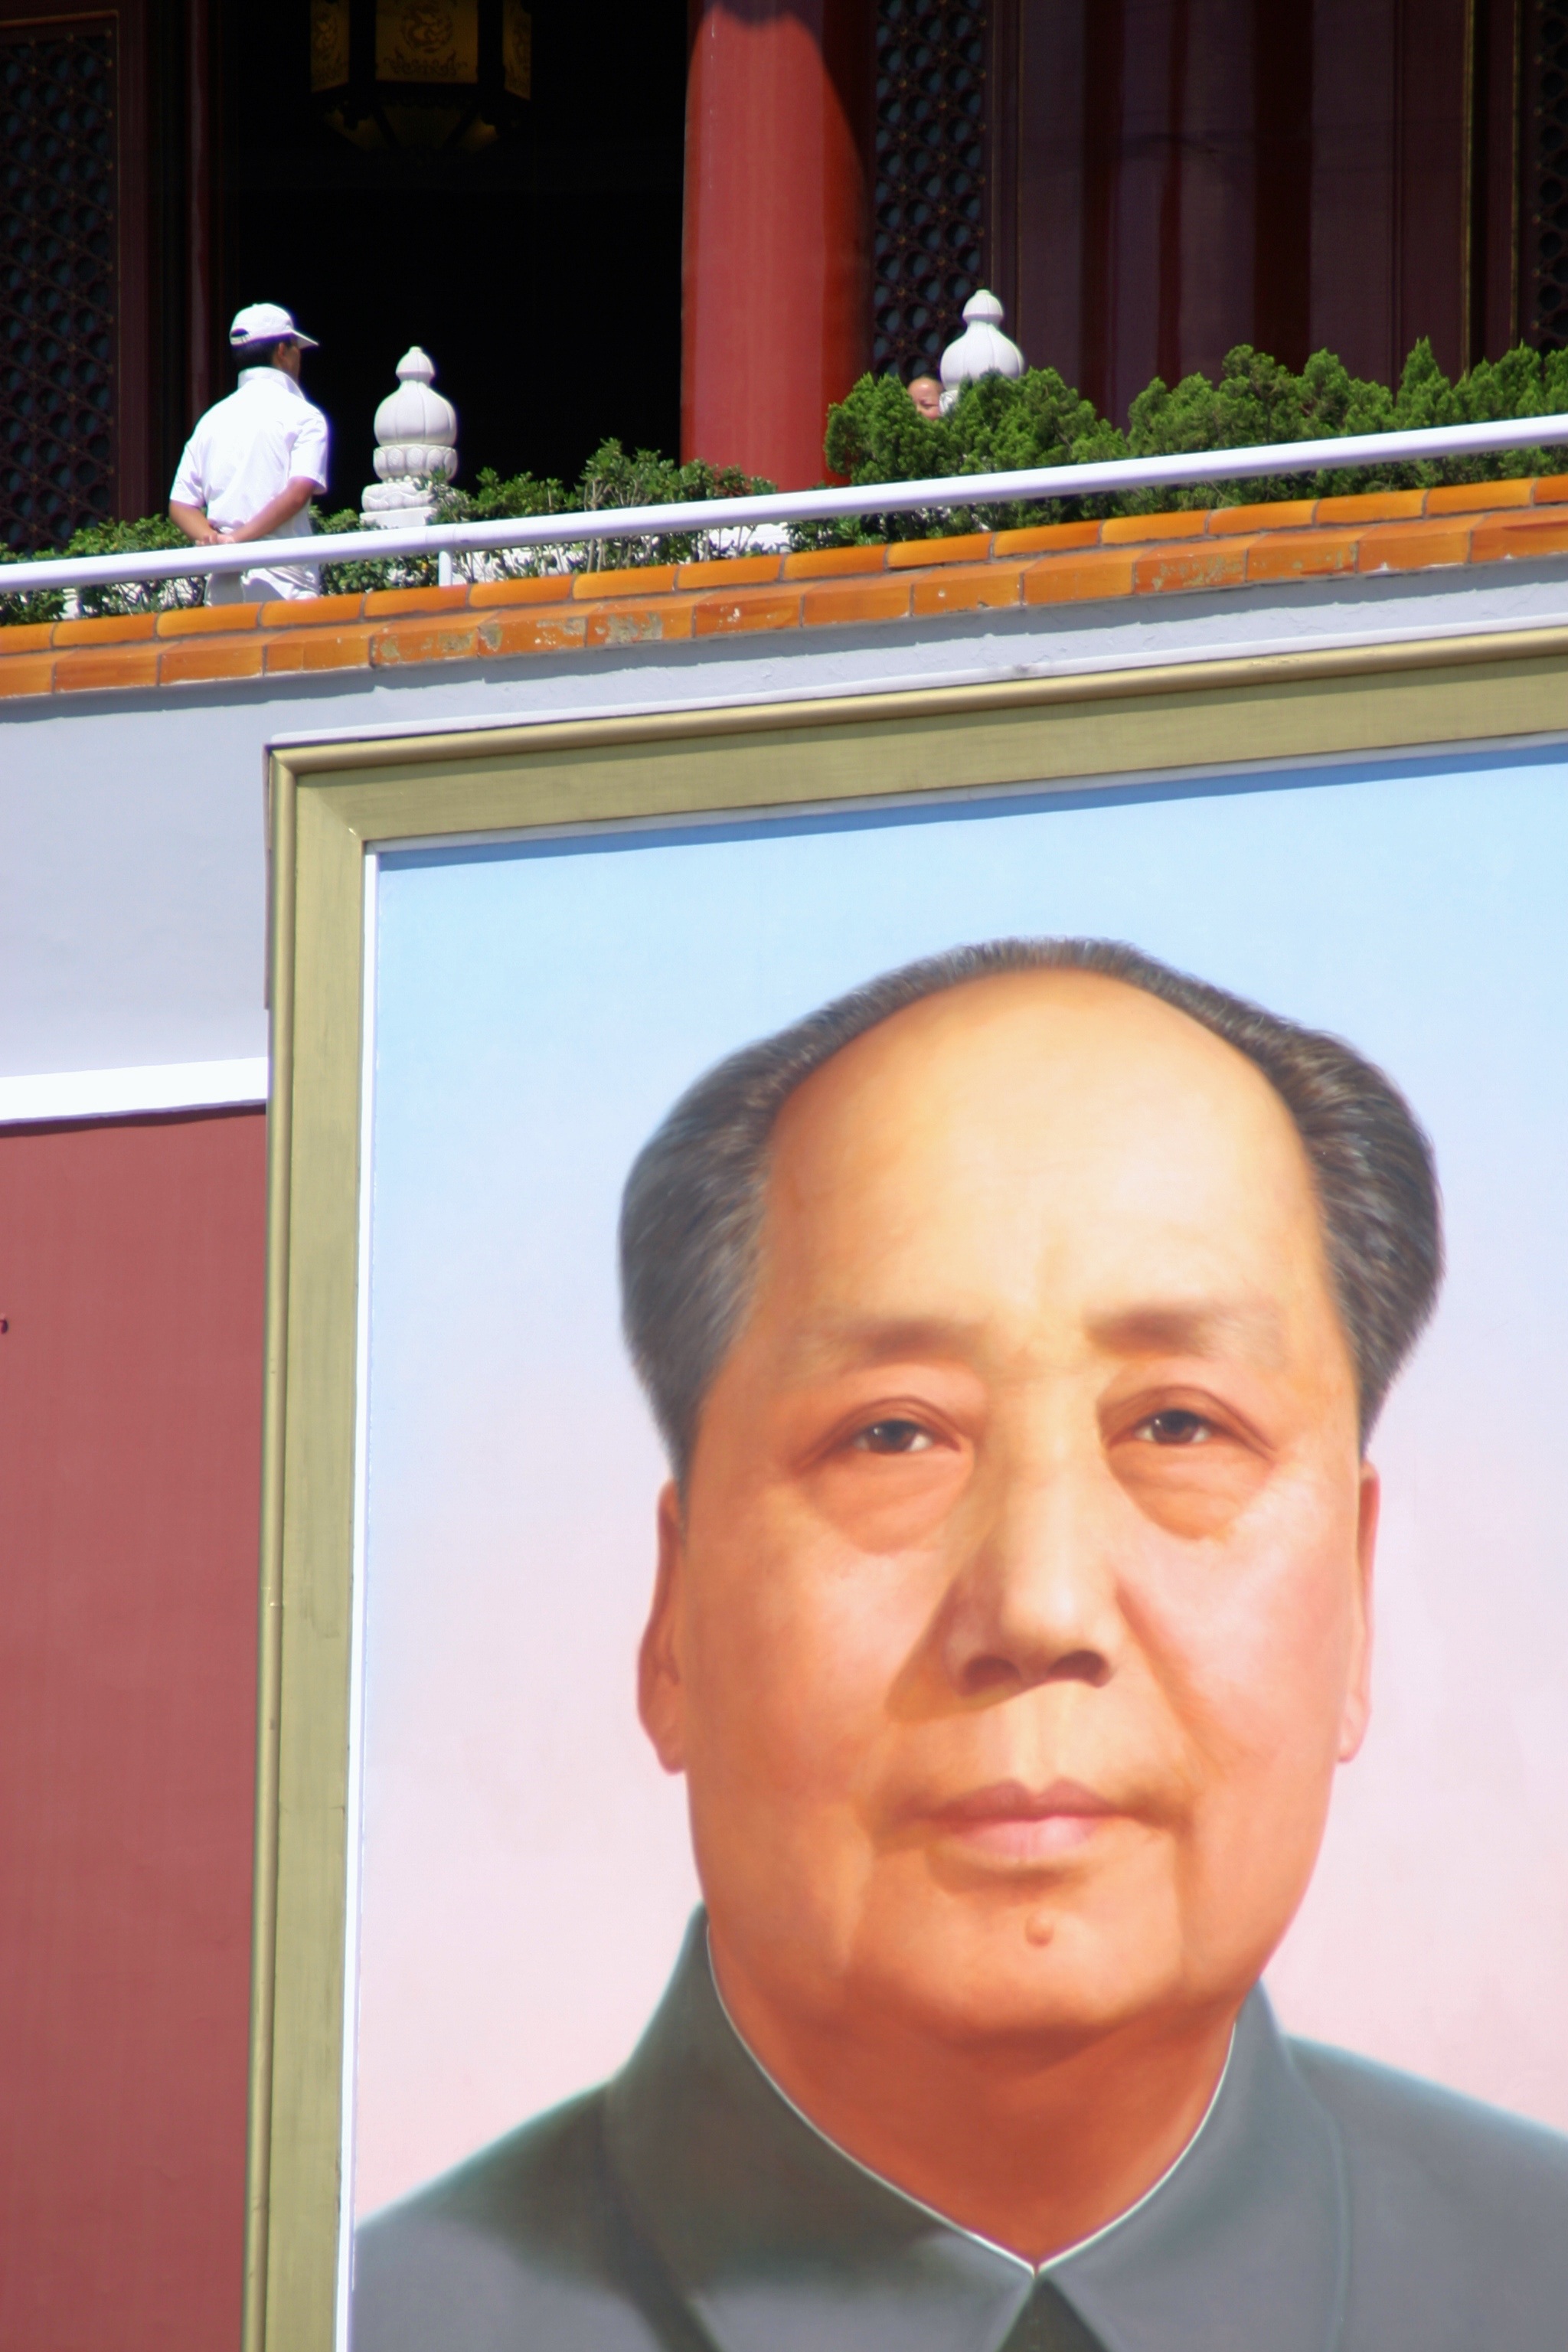
man, person, people, chinese, mao, mao zedong, zedong